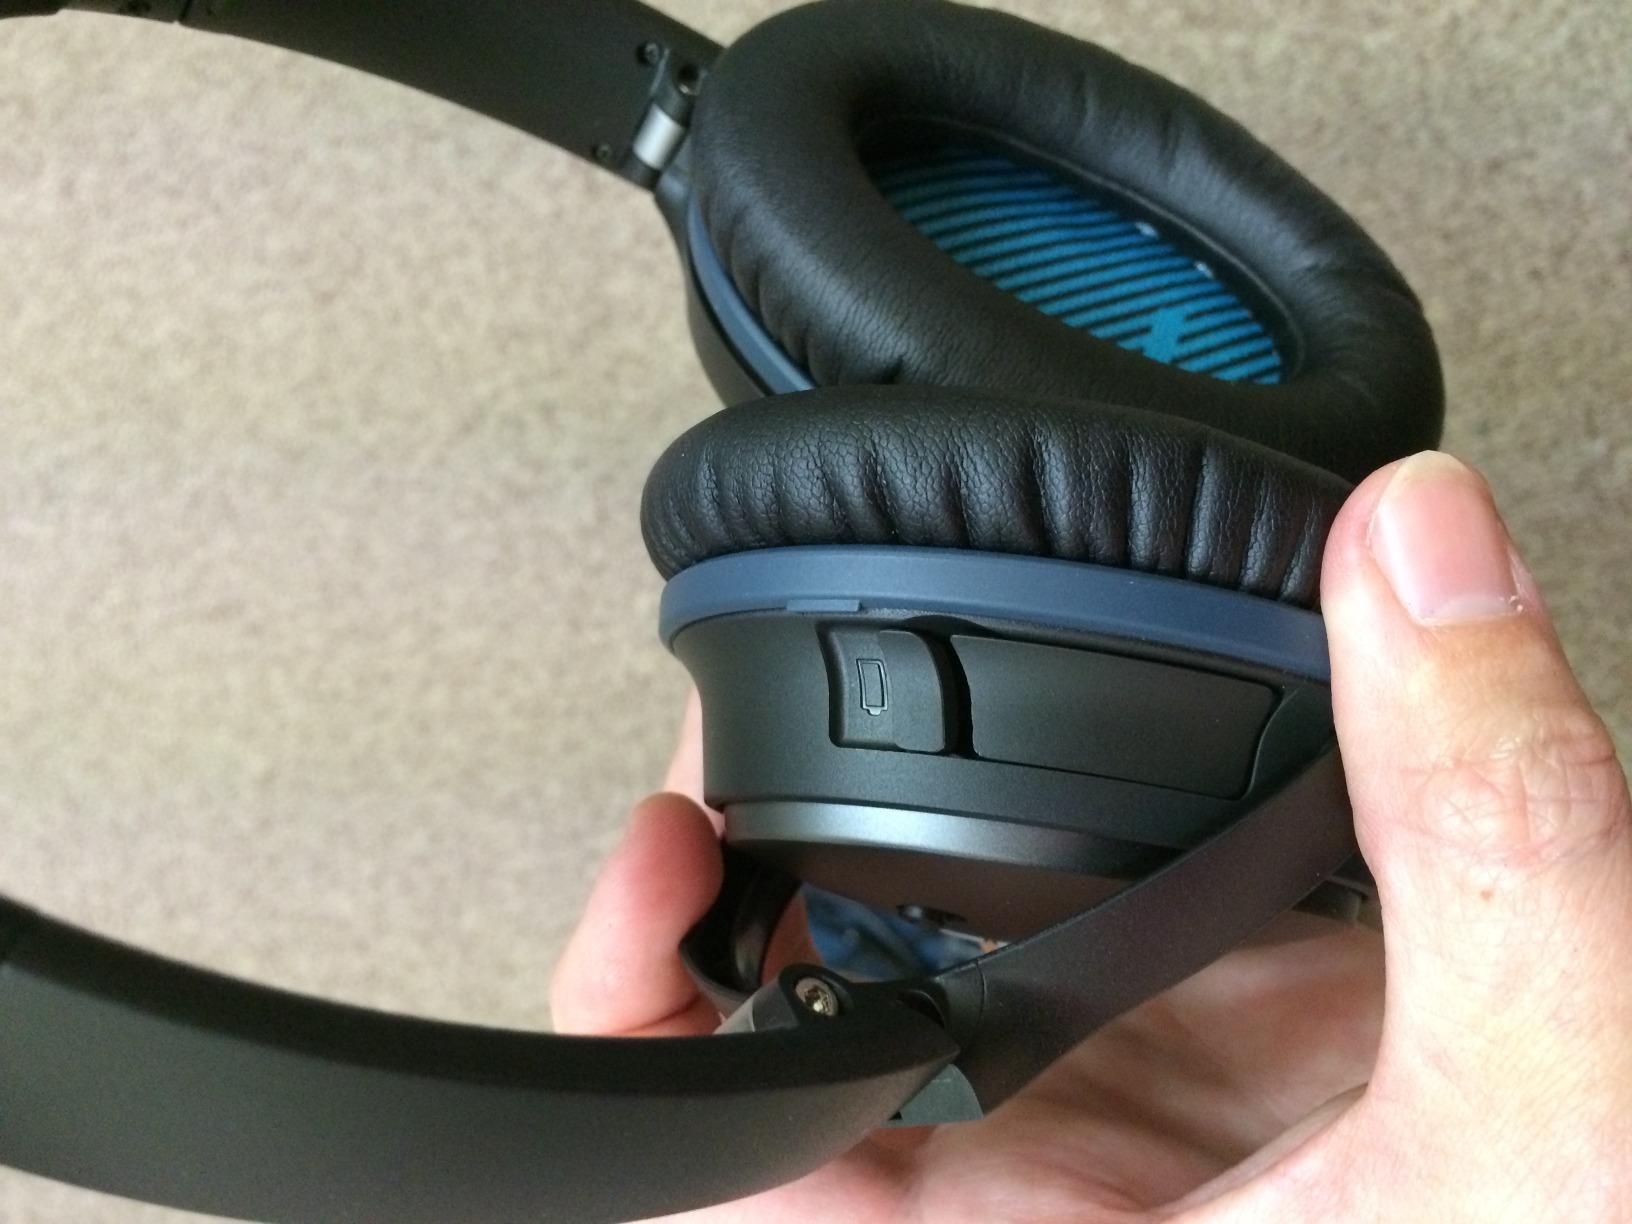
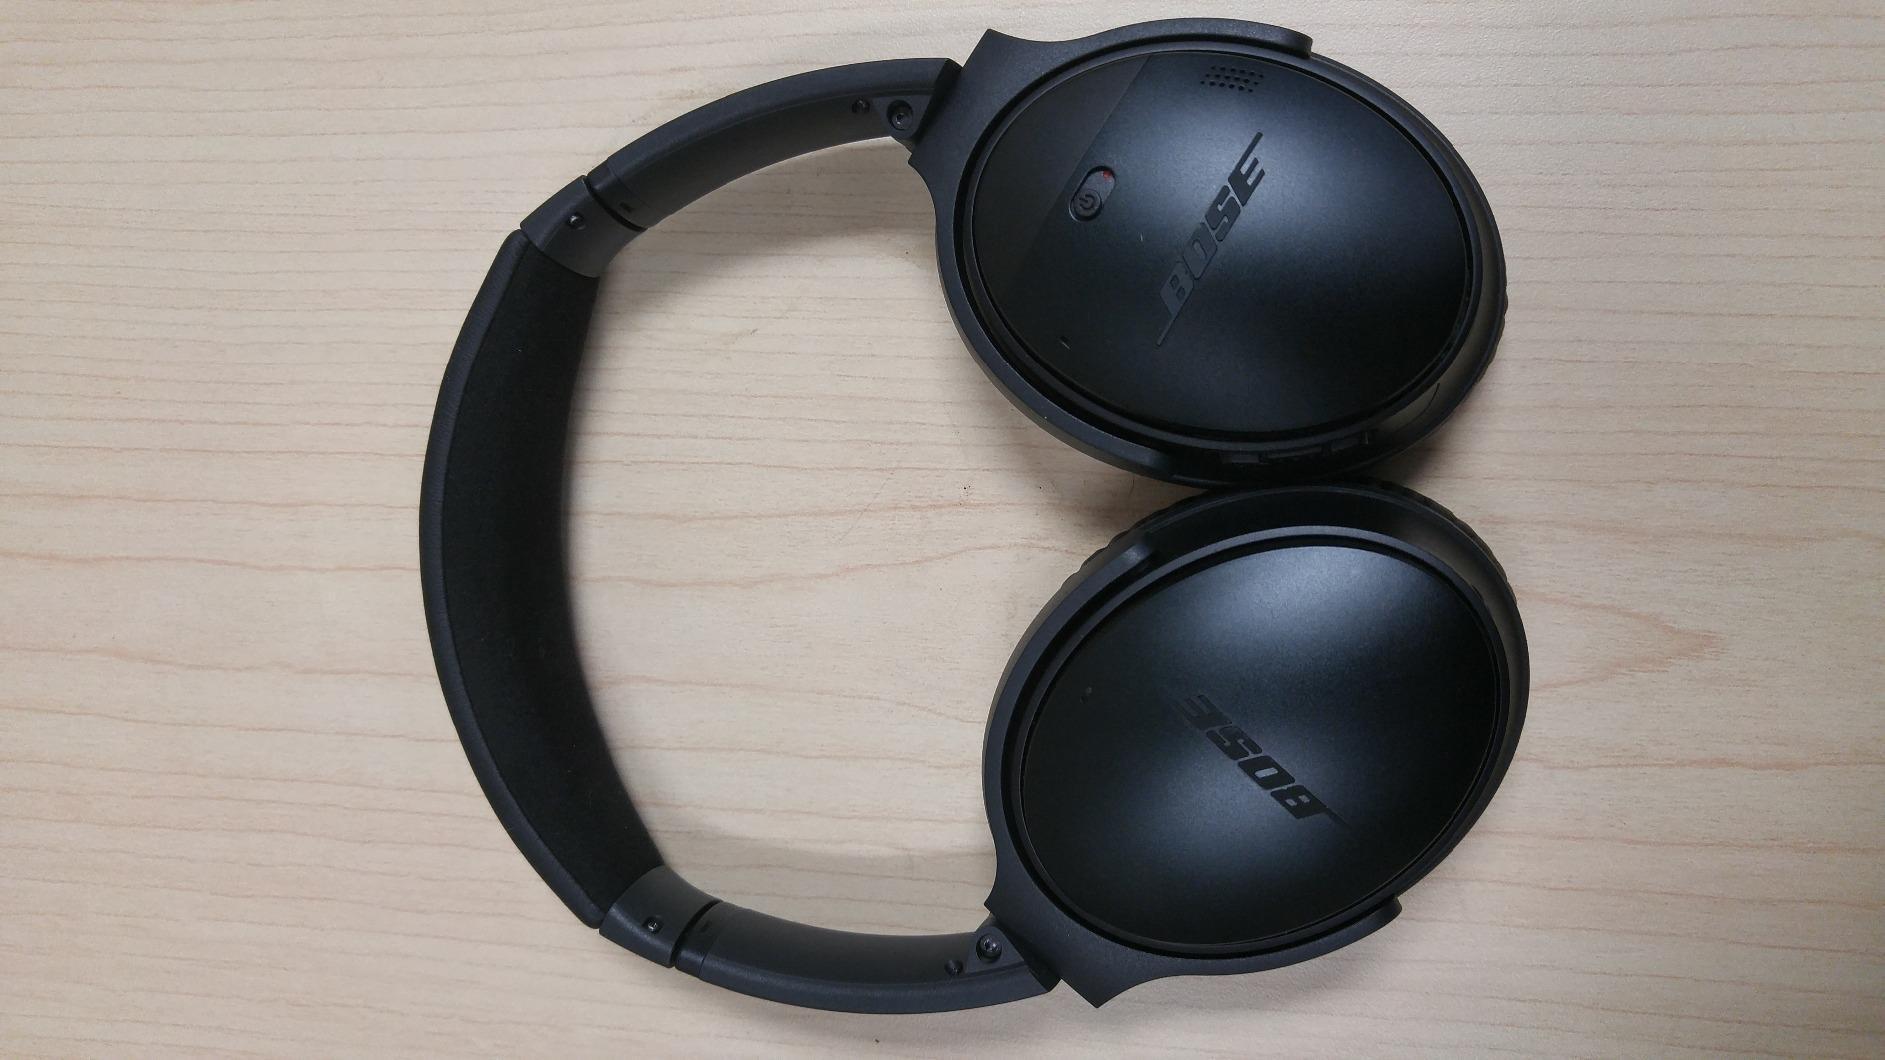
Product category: headphones
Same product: no